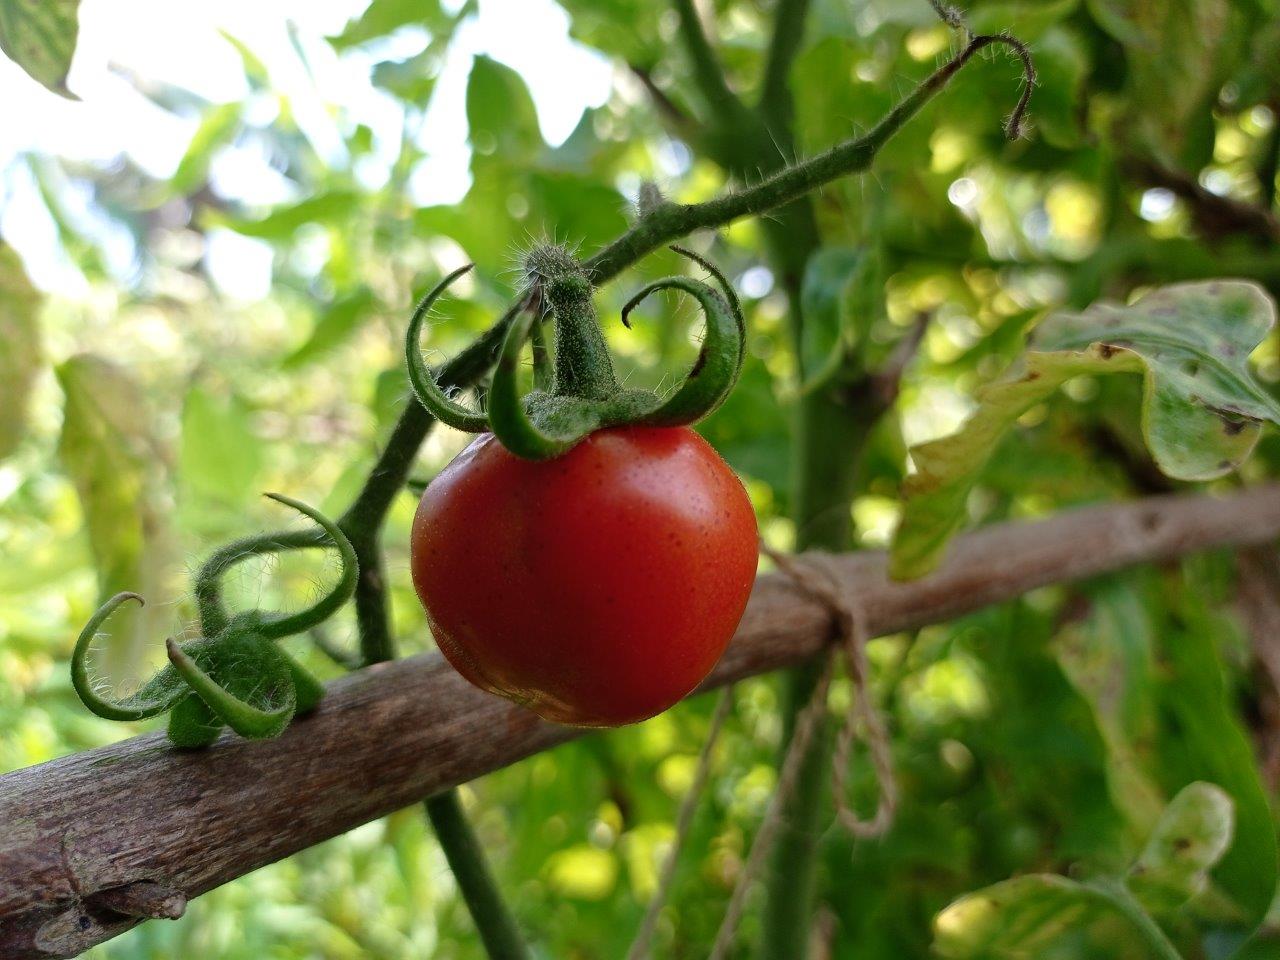
Maturity: Mature